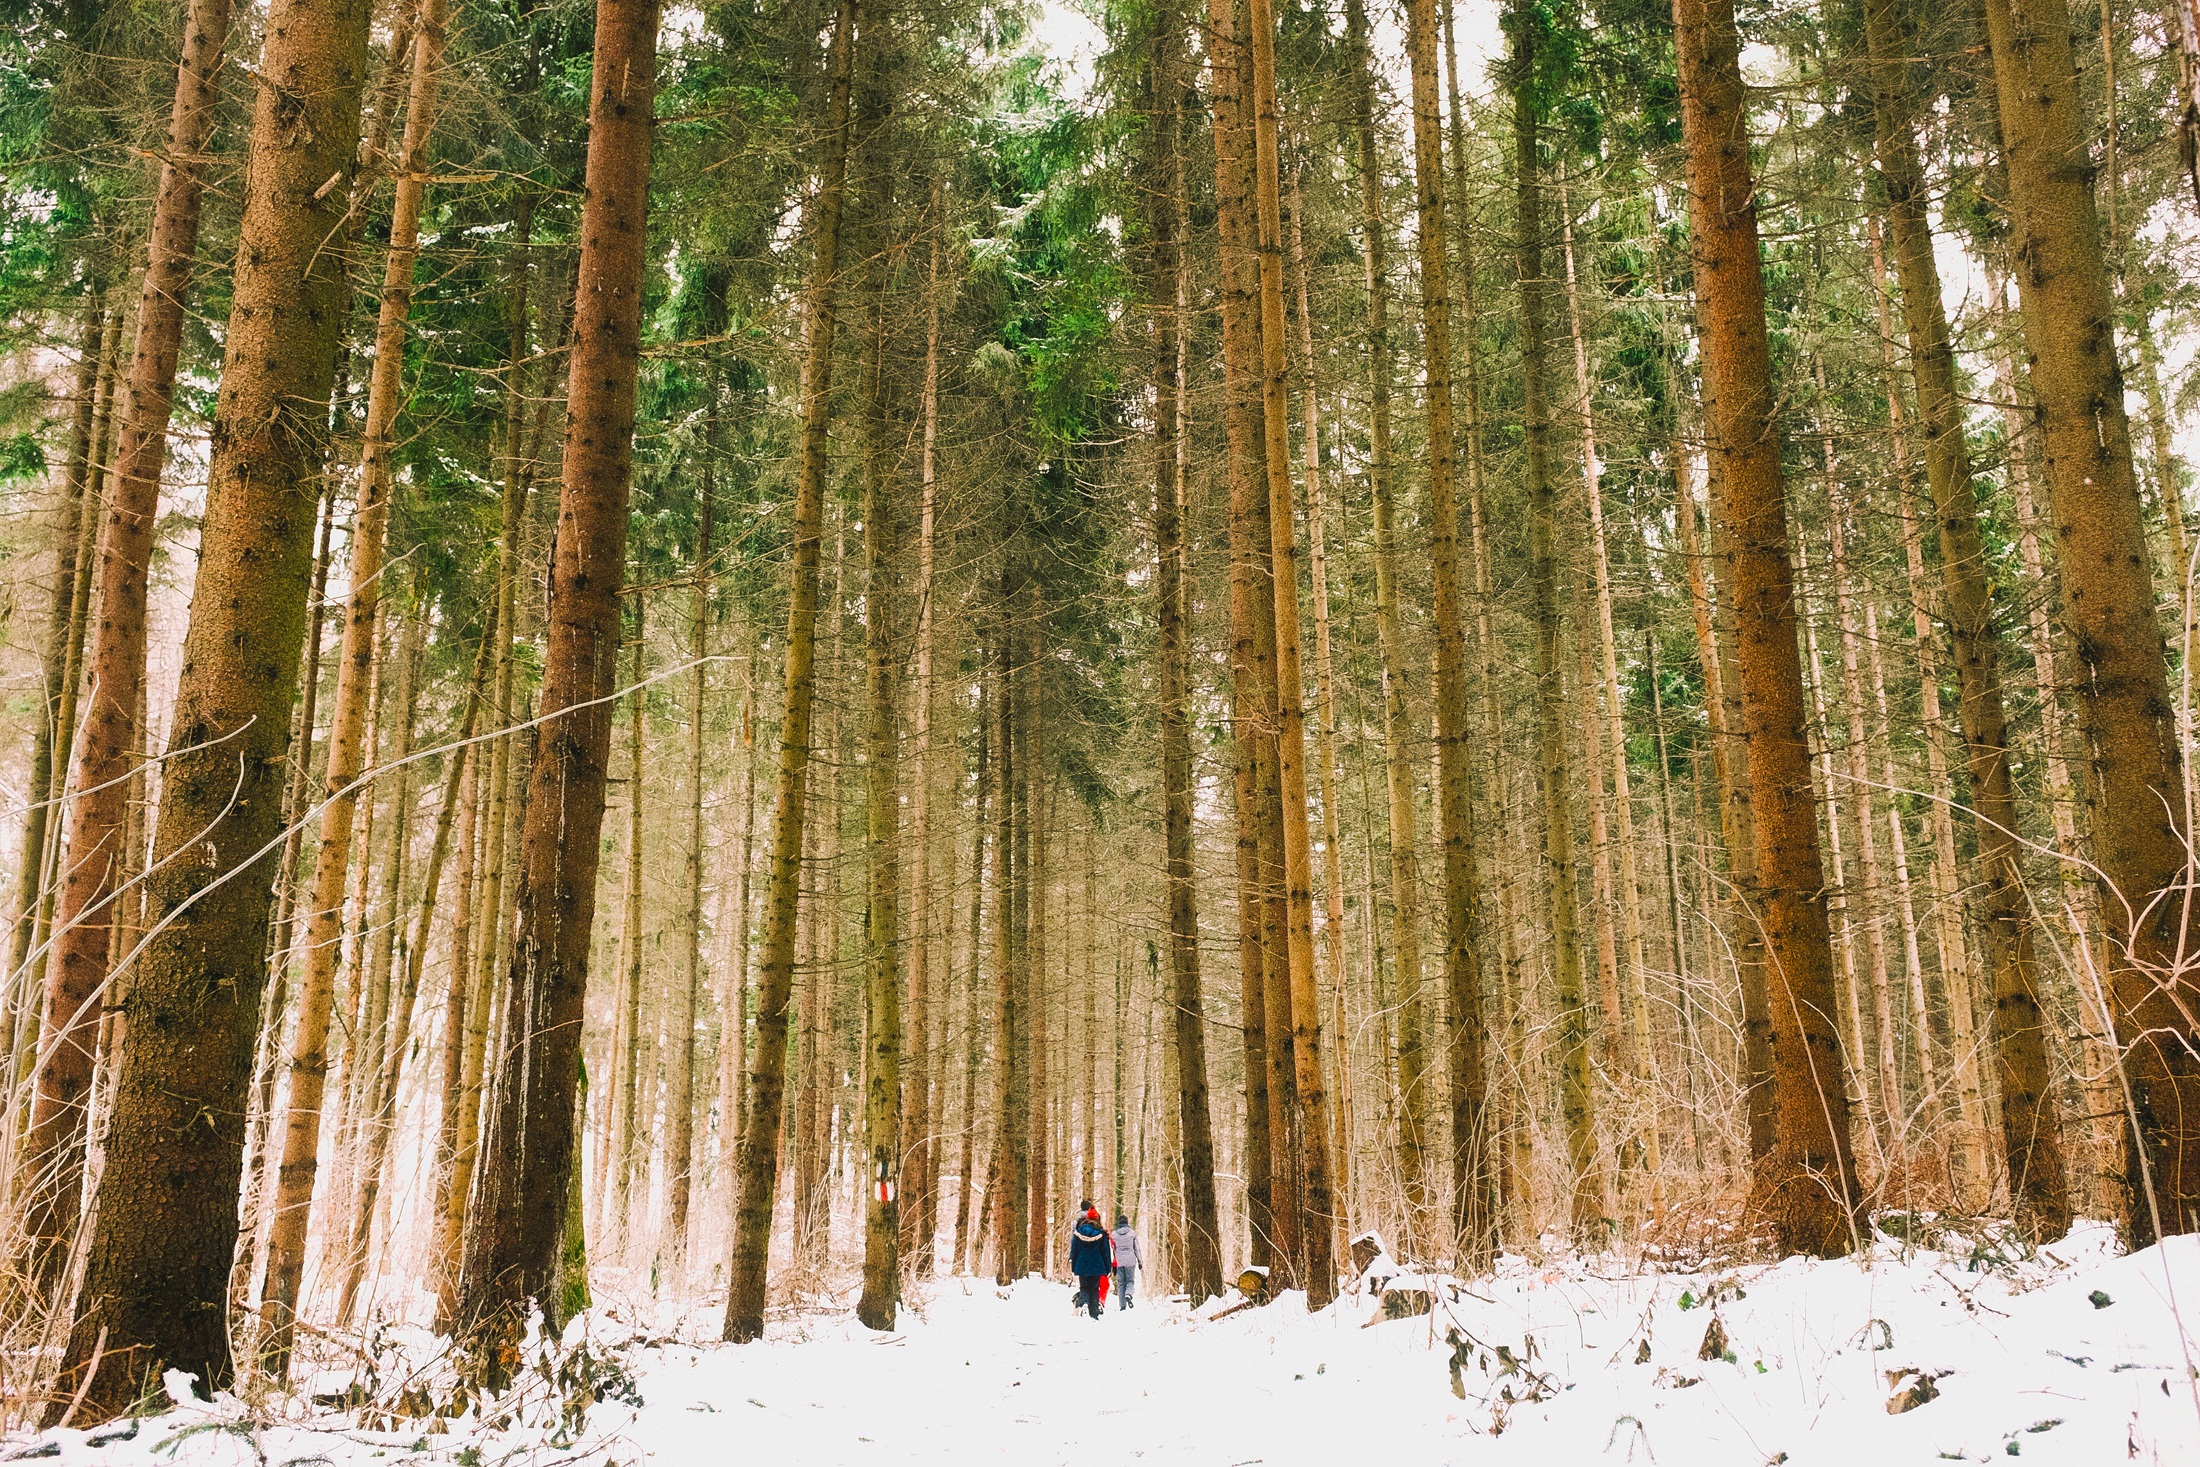
landscape, tree, nature, forest, wilderness, walking, snow, winter, people, plant, wood, hiking, trail, countryside, sunlight, trunk, country, walk, rural, scenic, hike, trees, outdoors, woods, hdr, beautiful, grove, woodland, ecosystem, state park, biome, old growth forest, grass family, temperate broadleaf and mixed forest, temperate coniferous forest, spruce fir forest, tropical and subtropical coniferous forests, northern hardwood forest concept